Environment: real
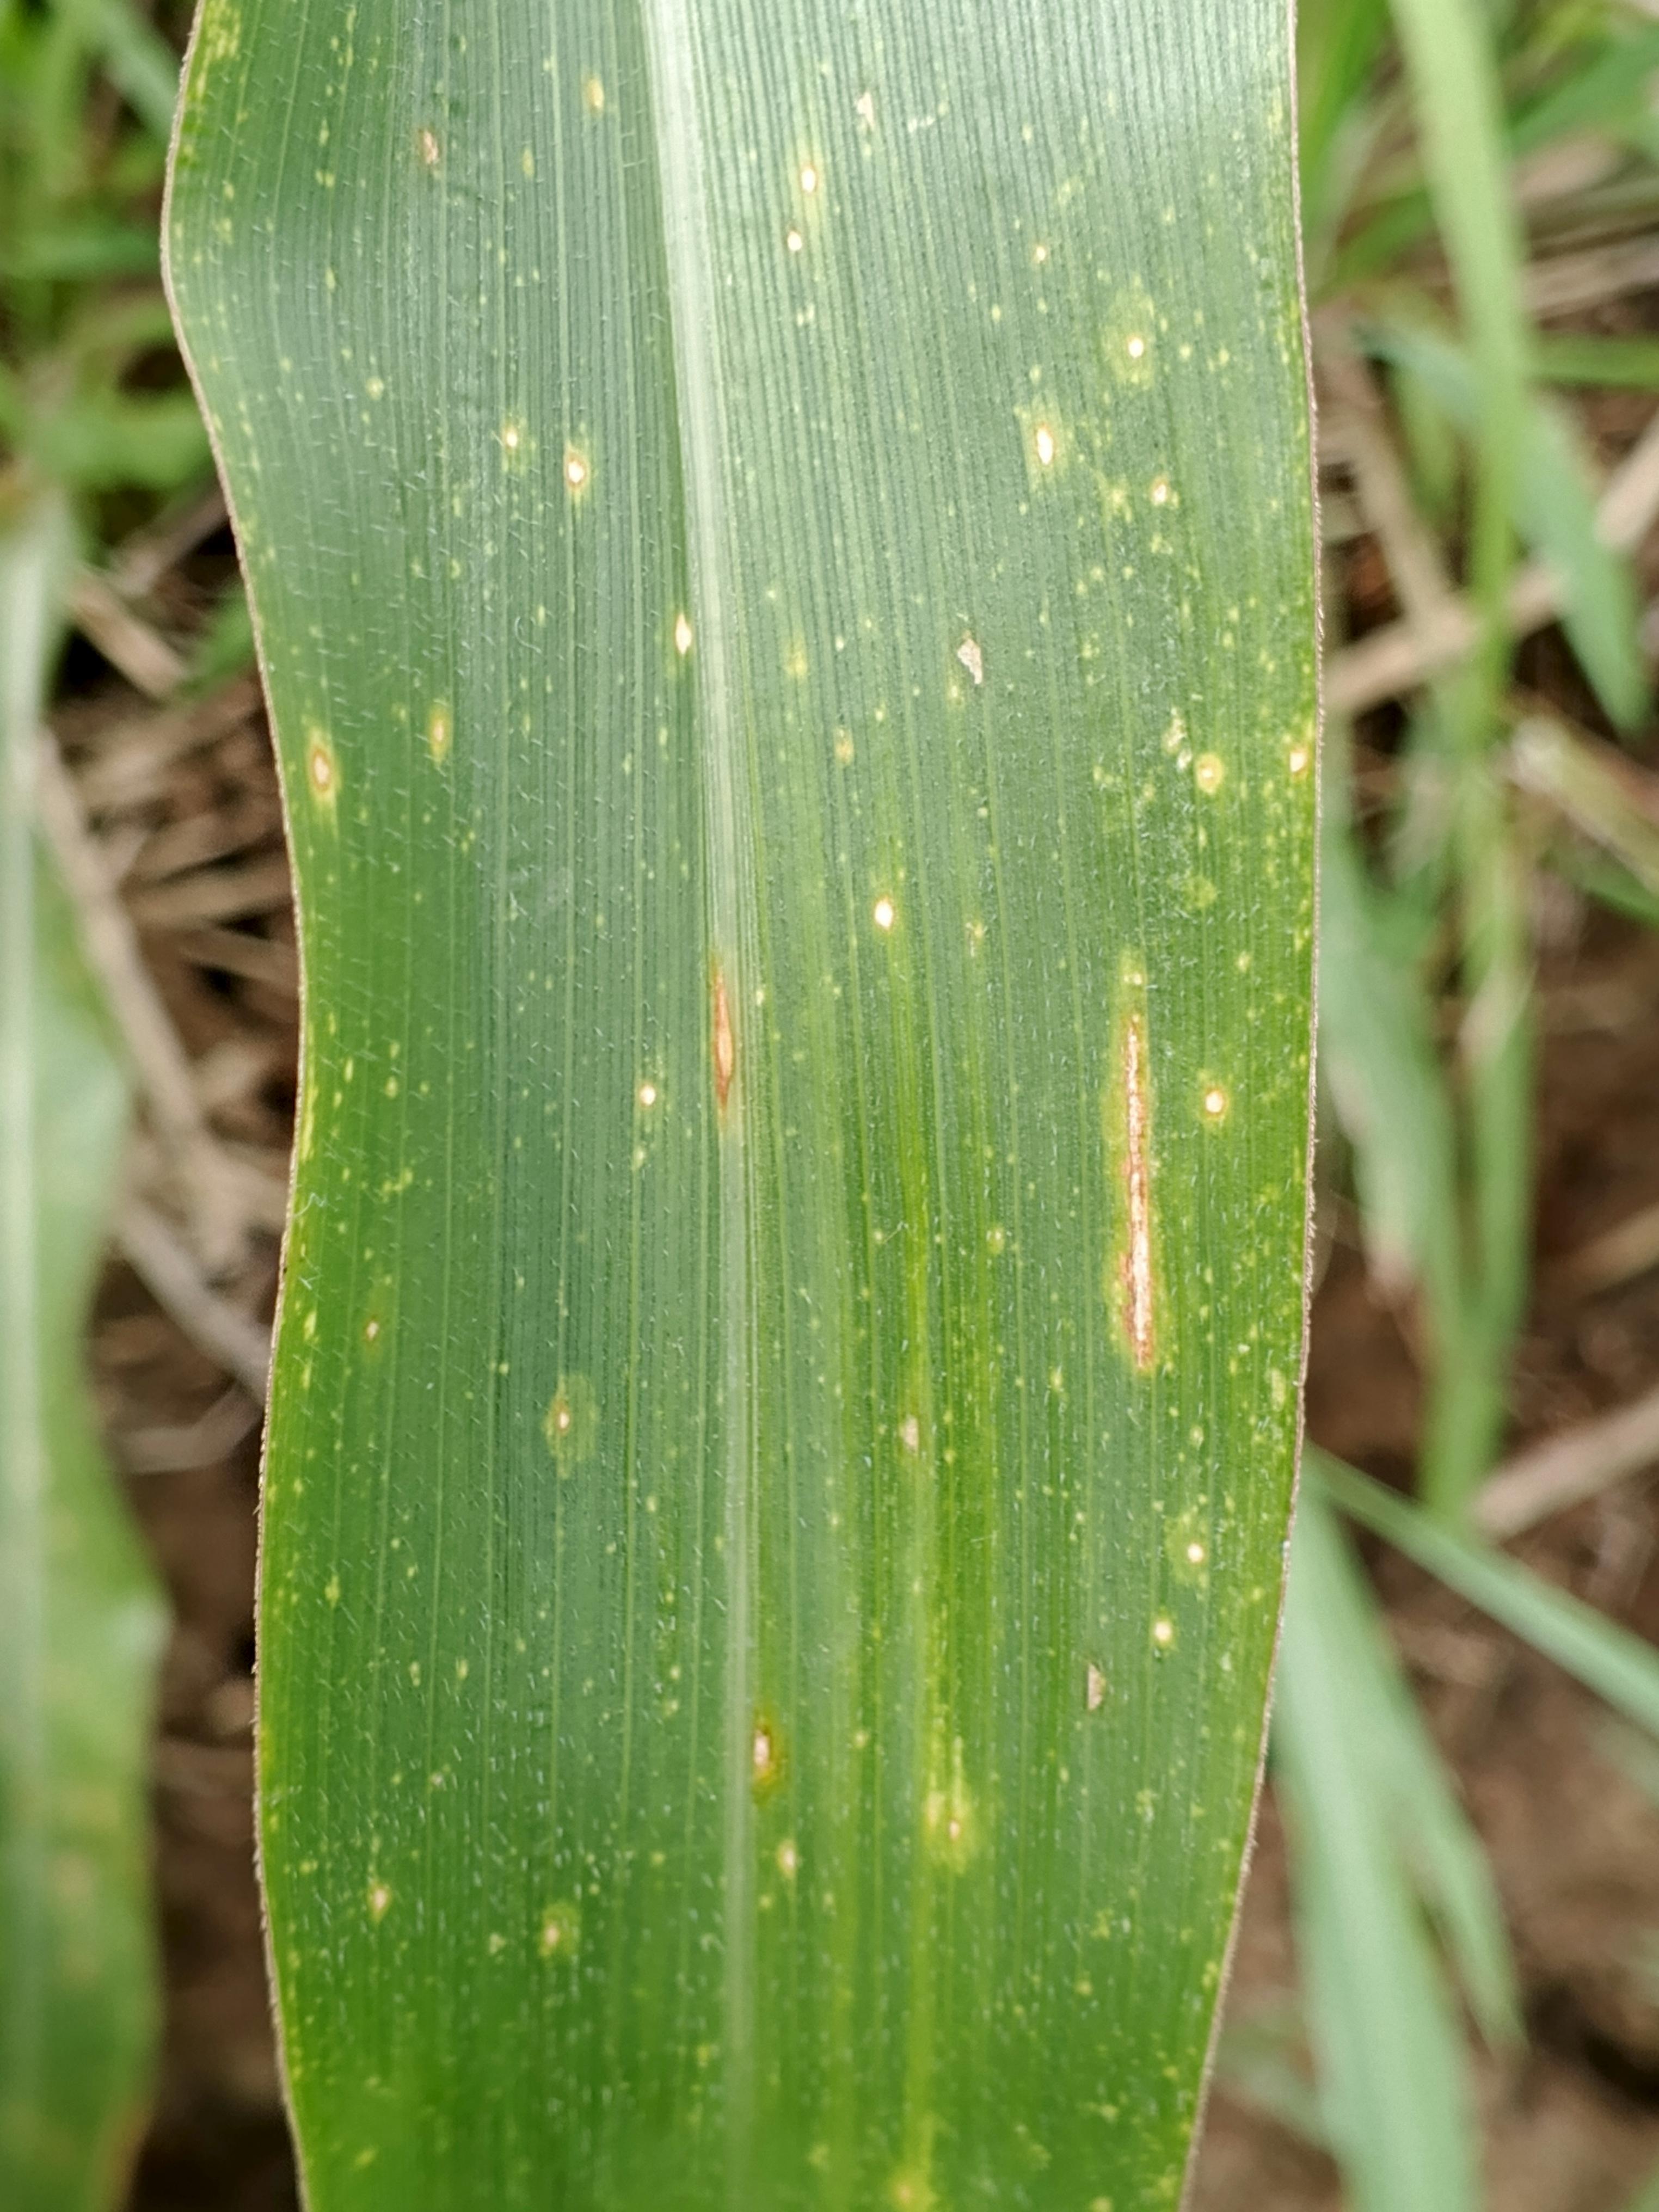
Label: gray_leaf_spot